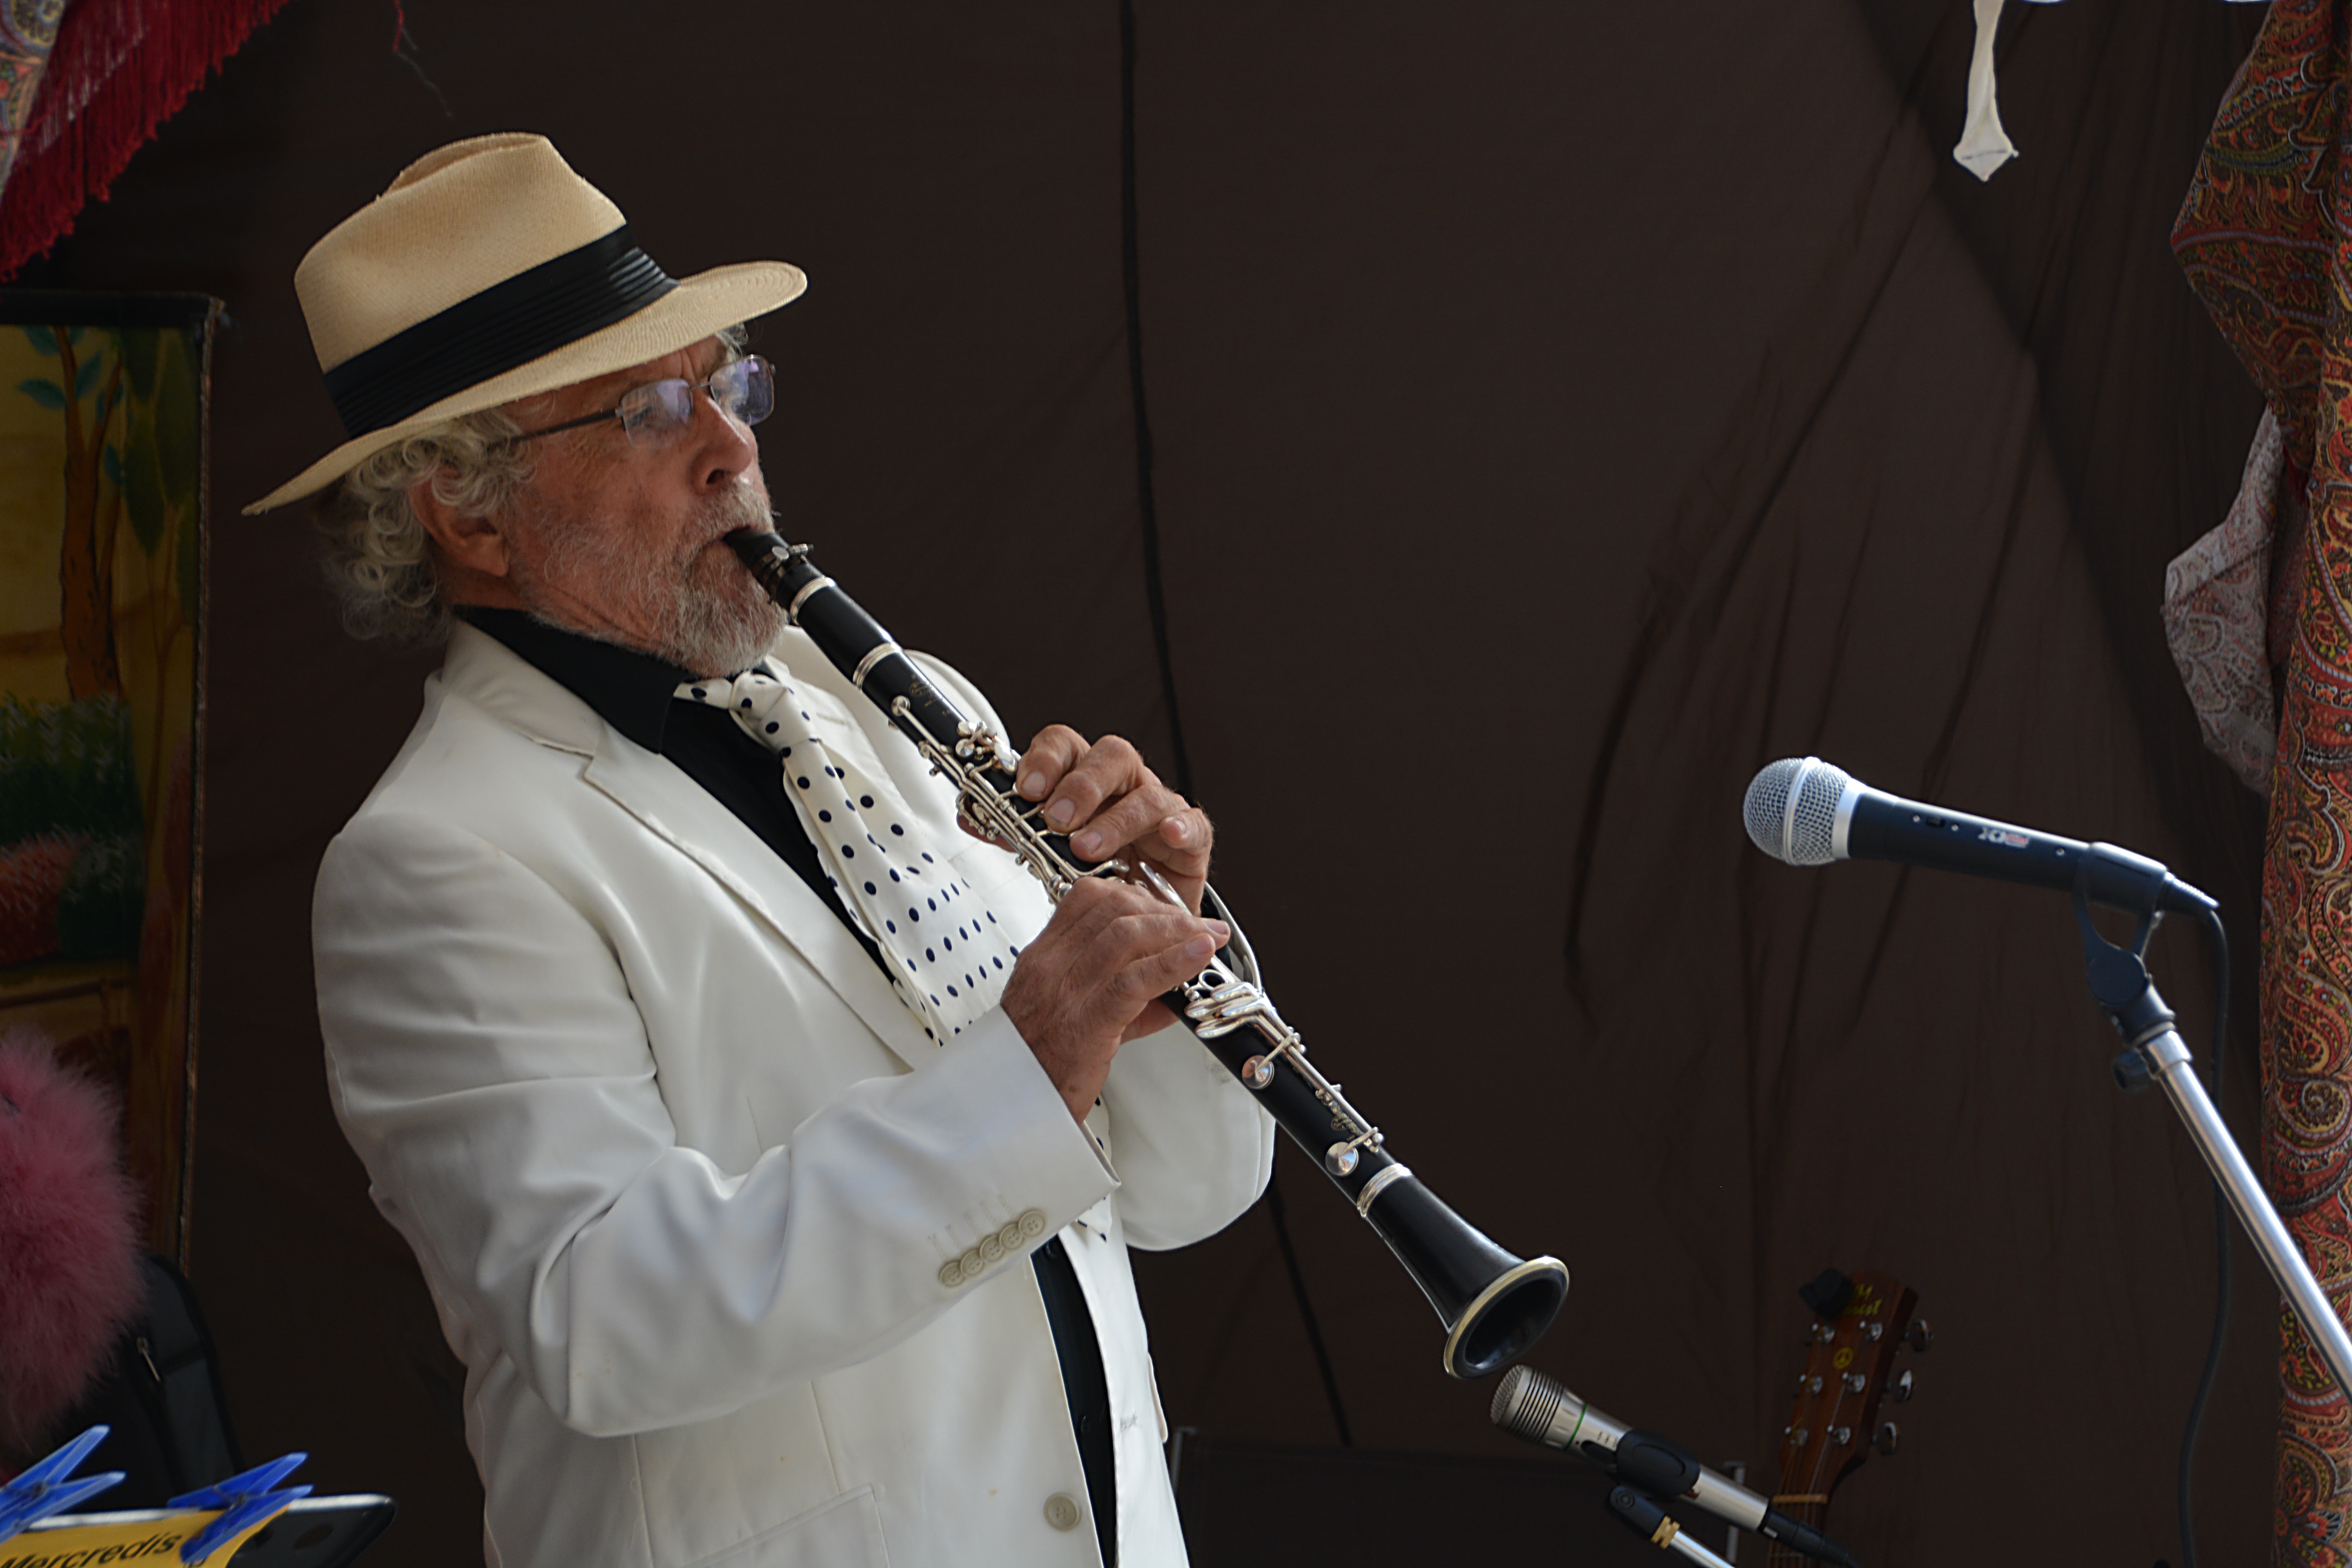
man, music, concert, artist, musician, musical instrument, saxophone, jazz, performance, singing, guitarist, character, clarinet, entertainment, free image, string instrument, clarinetist, woodwind instrument